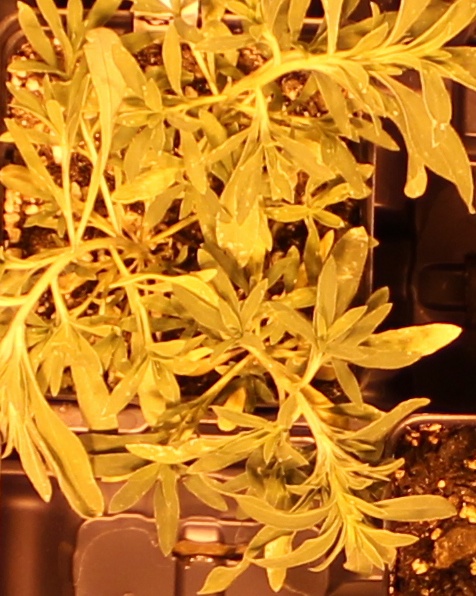
Label: Kochia